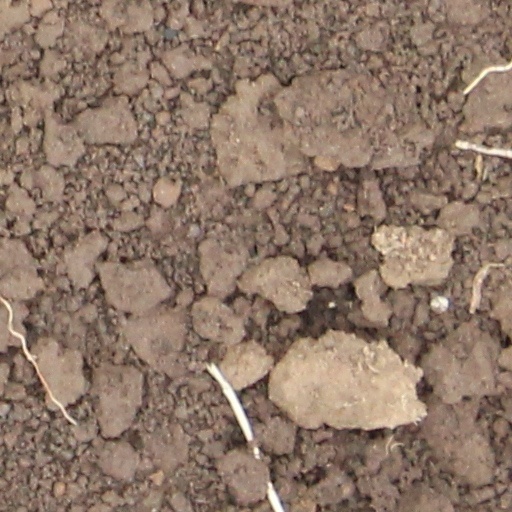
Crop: wheat